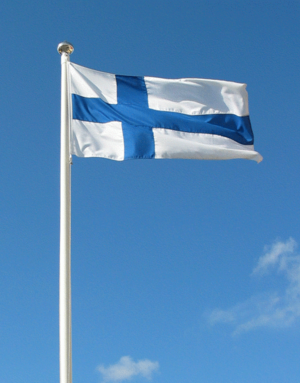
L'histoire de la Finlande est caractérisée par la lutte d'influence que se sont livrés ses deux grands voisins, la Suède et la Russie. La Finlande est originellement peuplée par le peuple finnois au sud et par les Sames en Laponie. Au Moyen Âge, la Finlande est colonisée par la Suède dans ce que l'on appelle la Suède-Finlande. En 1809, la Suède doit céder la Finlande à la Russie. Le pays n'accède finalement à l'indépendance qu'après la révolution russe de 1917.
Le jour de l'indépendance de la Finlande est un jour férié qui a lieu le 6 décembre pour célébrer la Déclaration d'indépendance finlandaise de la République socialiste fédérative soviétique de Russie.